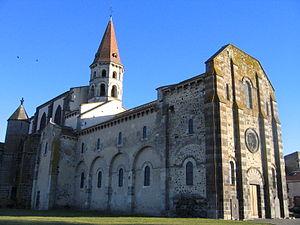
Eglise d'Ennezat (Département du Puy-de-Dôme, région Auvergne) Auteur Jean-Marc Aubelle
Cet article recense les monuments historiques de France classés en 1840, la première protection de ce type dans le pays.
Ennezat est une commune française située dans le département du Puy-de-Dôme, en région Auvergne-Rhône-Alpes. Elle fait partie de l'aire urbaine de Clermont-Ferrand.
Cet article recense les collégiales situées ou ayant existé sur le territoire français actuel. Les biens en dotation qui procuraient des revenus aux chanoines pour accomplir leurs fonctions ayant été confisqués en 1791 et vendus comme biens nationaux, aucune de ces églises n'est encore en activité en tant que collégiale. Les dates indiquées entre parenthèses sont celle du début et de la fin du statut canonique de collégiale.